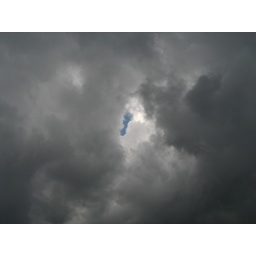
window in the sky